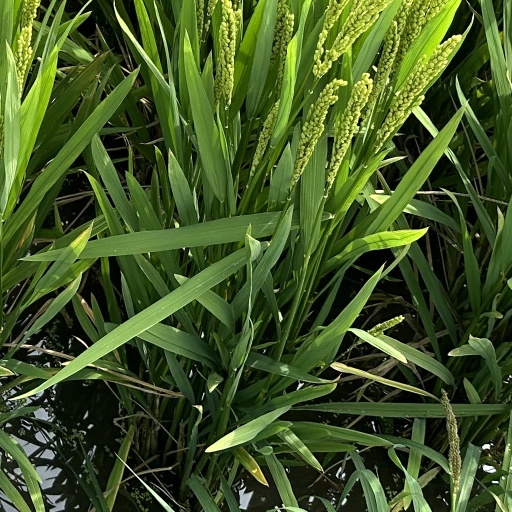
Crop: rice